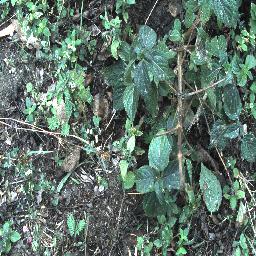
Label: lantana